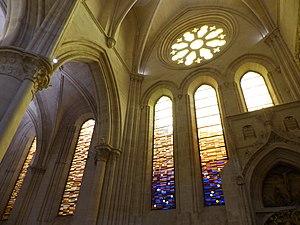
La cathédrale de Cuenca est la principale église de la ville et le siège du diocèse de Cuenca.